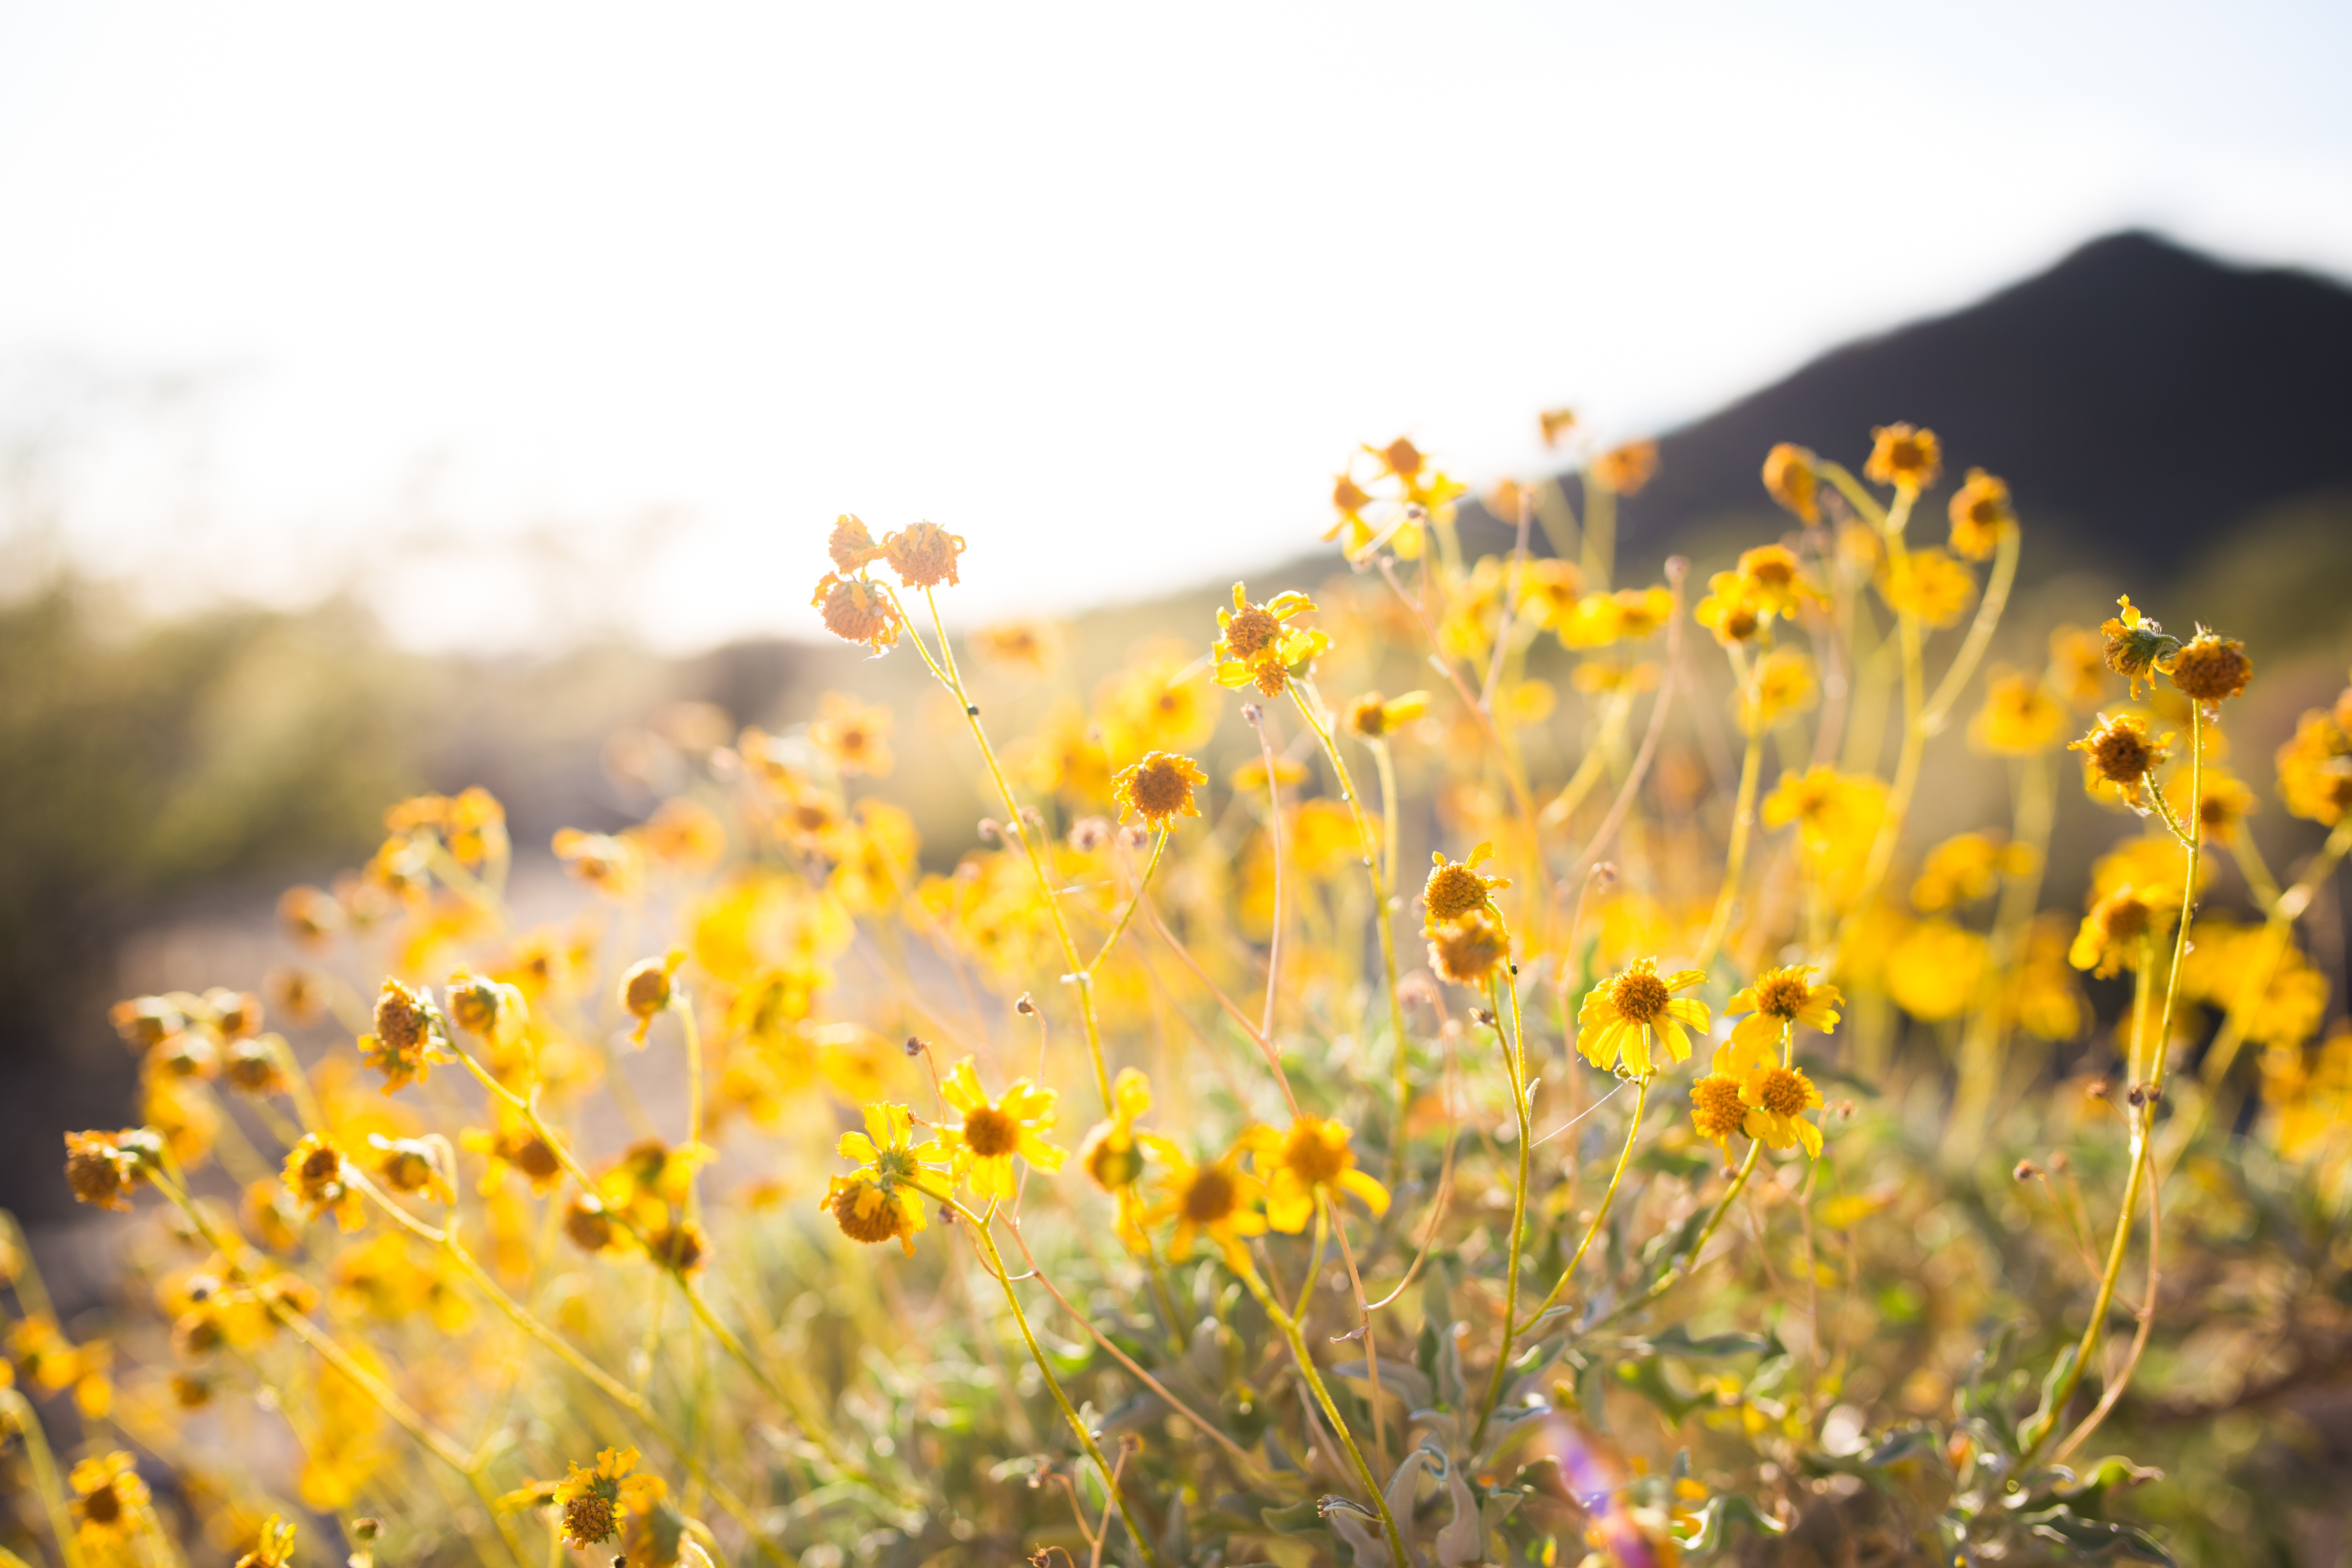
nature, grass, blossom, plant, field, photography, meadow, prairie, sunlight, leaf, flower, petal, floral, autumn, yellow, flora, wildflower, close up, macro photography, flowering plant, daisy family, land plant